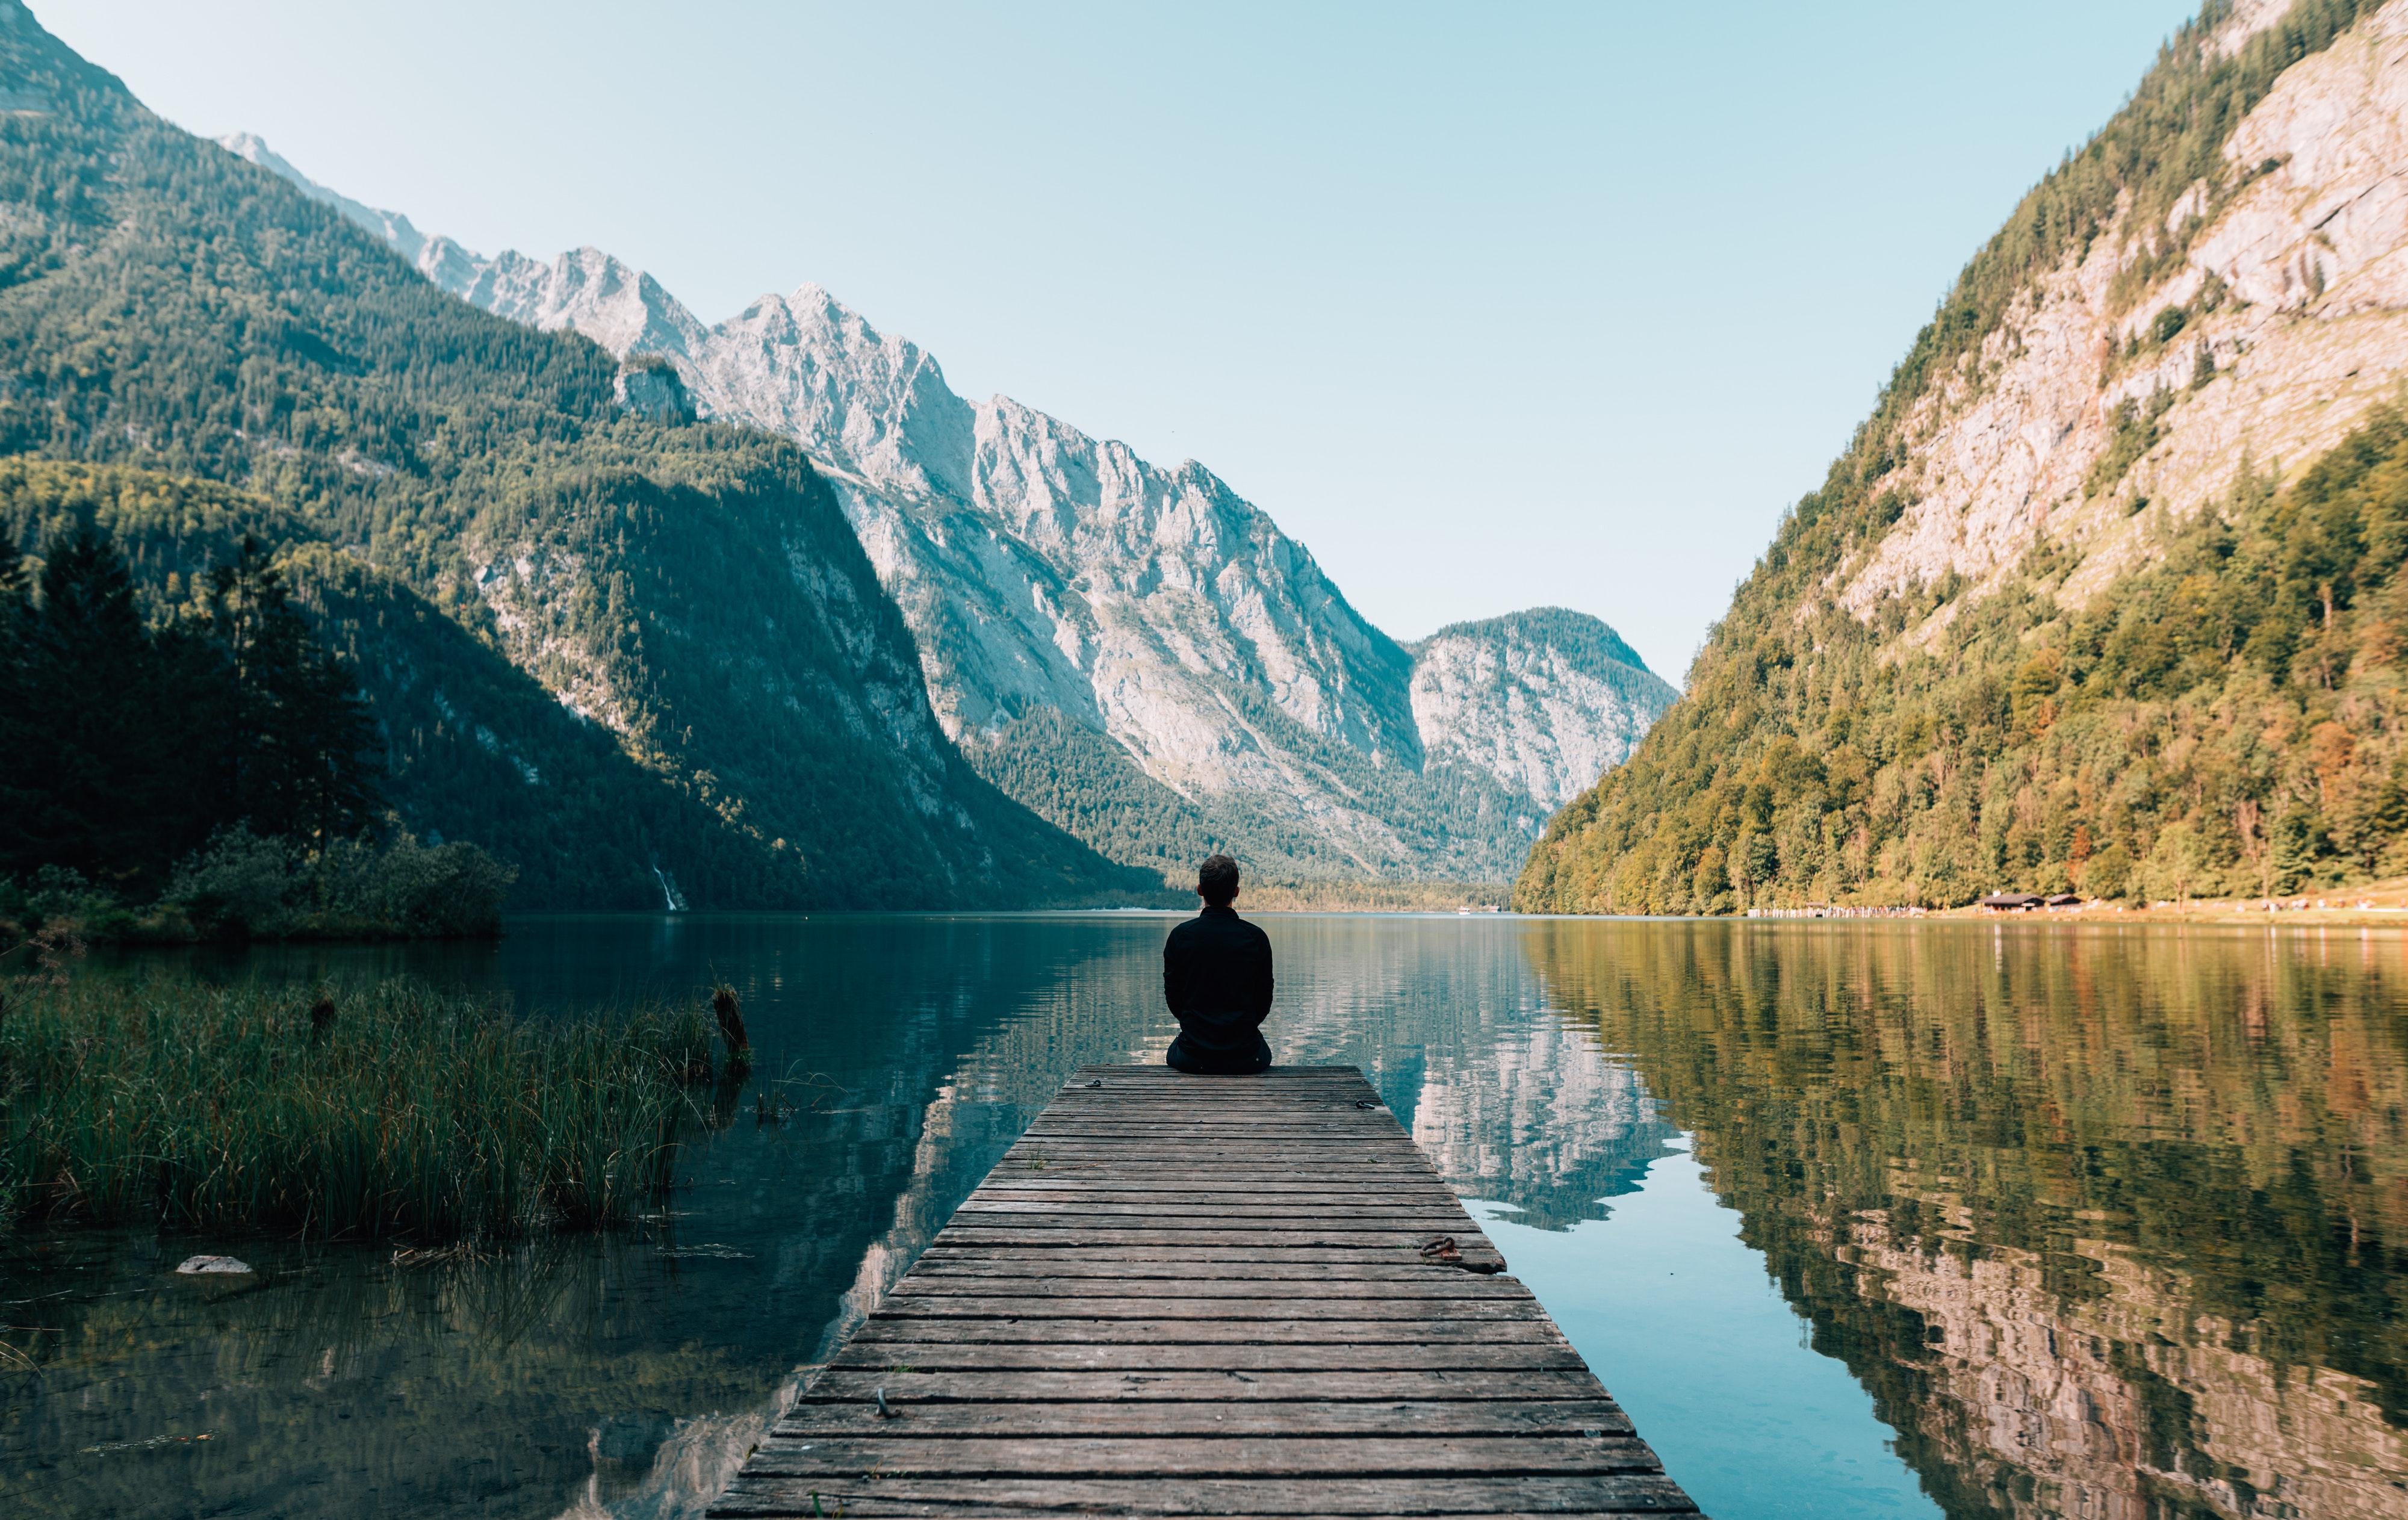
nature, reflection, wilderness, mountain, water, fjord, lake, mount scenery, national park, glacial landform, water resources, sky, river, landscape, tourism, fell, tree, mountain range